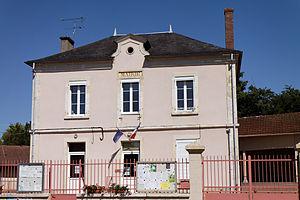
Saint-Loup, également nommée localement Saint-Loup-des-Bois, est une commune française située dans le département de la Nièvre, en région Bourgogne-Franche-Comté.